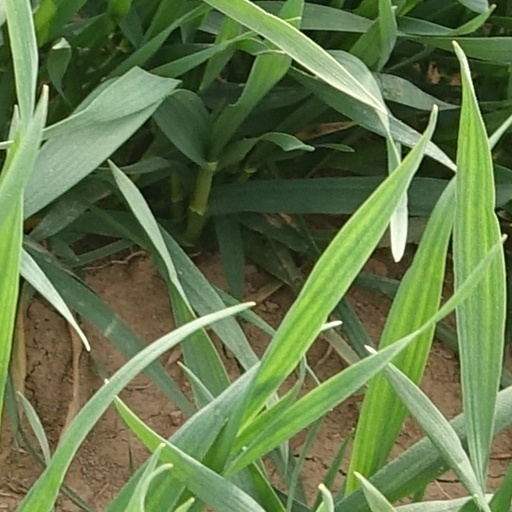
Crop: wheat